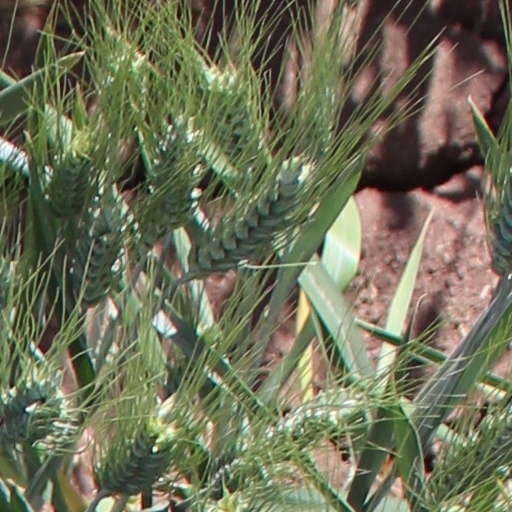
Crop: wheat